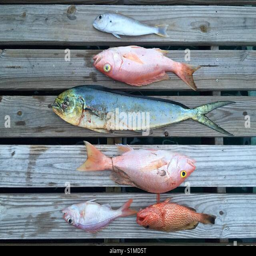
fresh caught fish on the dock